WCHA men's ice hockey tournament

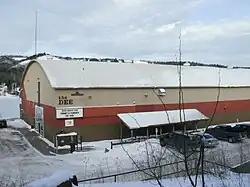

Denver has won the most WCHA championships with 15. Murray Armstrong has won the most titles (10), all with Denver, and appeared in the second most title games. John MacInnes has appeared in the most title games (15) and won the second most, all with Michigan Tech. These numbers are, however, misleading as the WCHA had named two tournament champions for most of its first 22 years rather than offering a game(s) to decide a single champion, the era that both Armstrong and MacInnes coached in. Had this policy continued unabated Doug Woog would be tied with Armstrong for most titles as well as winning 5 consecutive (1990–1994) and appearing in 12 consecutive finals (1986–1997).